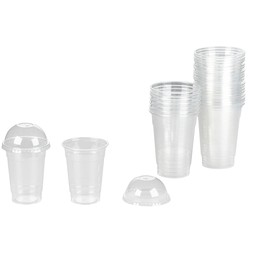
Label: plastic